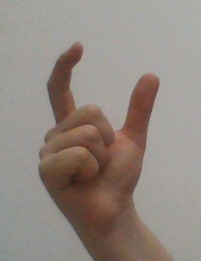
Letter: nun